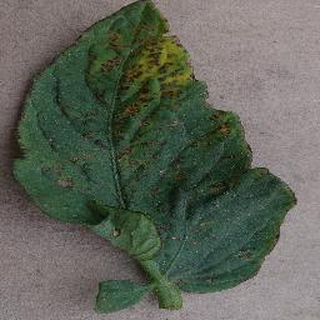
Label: tomato_bacterial_spot